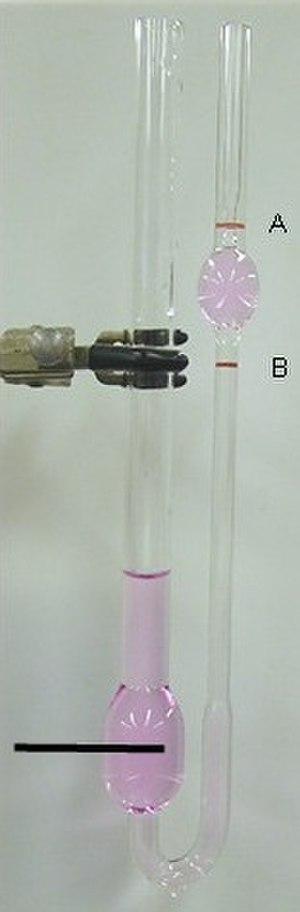
Viscosimètre d'Ostwald.
Un viscosimètre est un appareil destiné à mesurer la viscosité des fluides. Il existe deux types de viscosimètre : les viscosimètres de « process » et les viscosimètres de laboratoire.